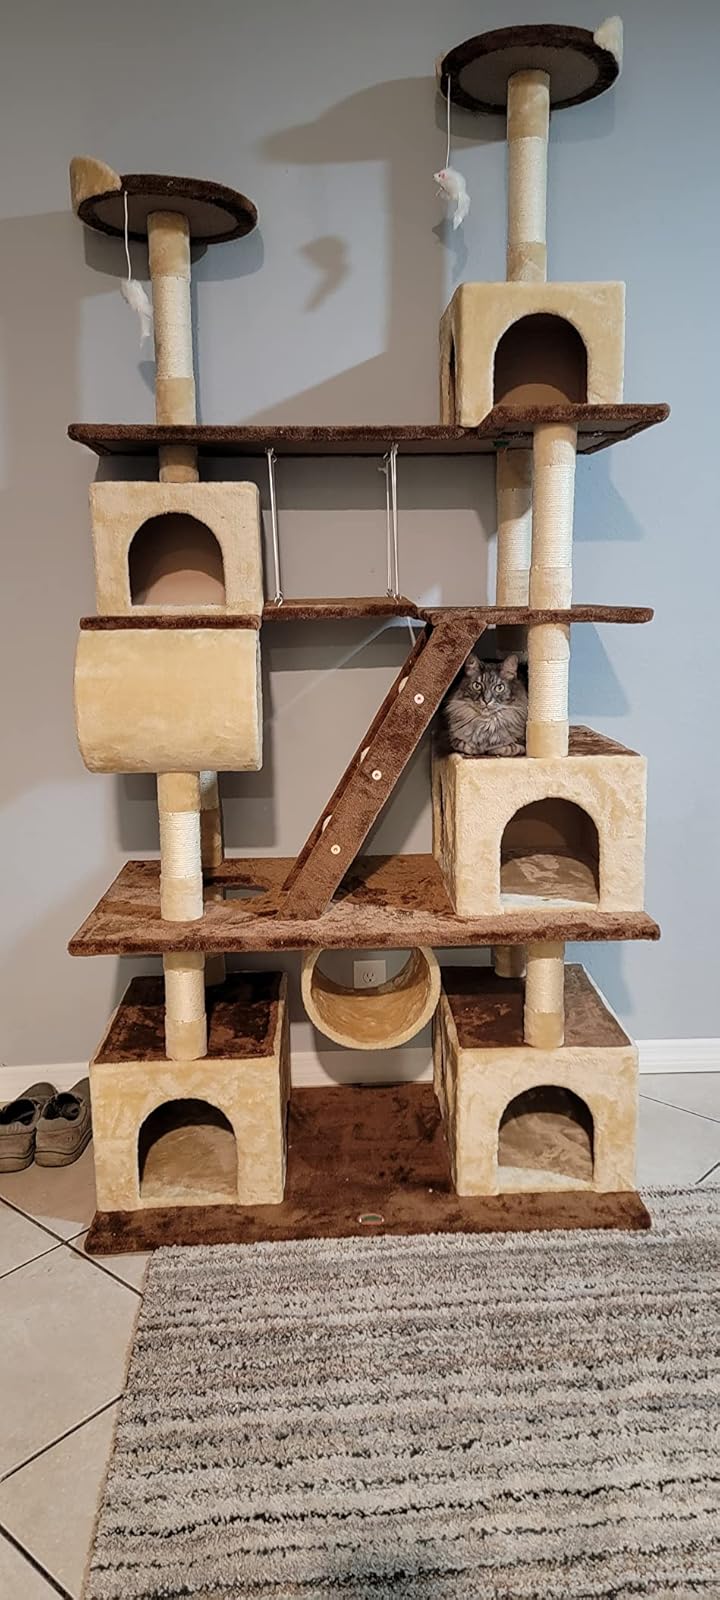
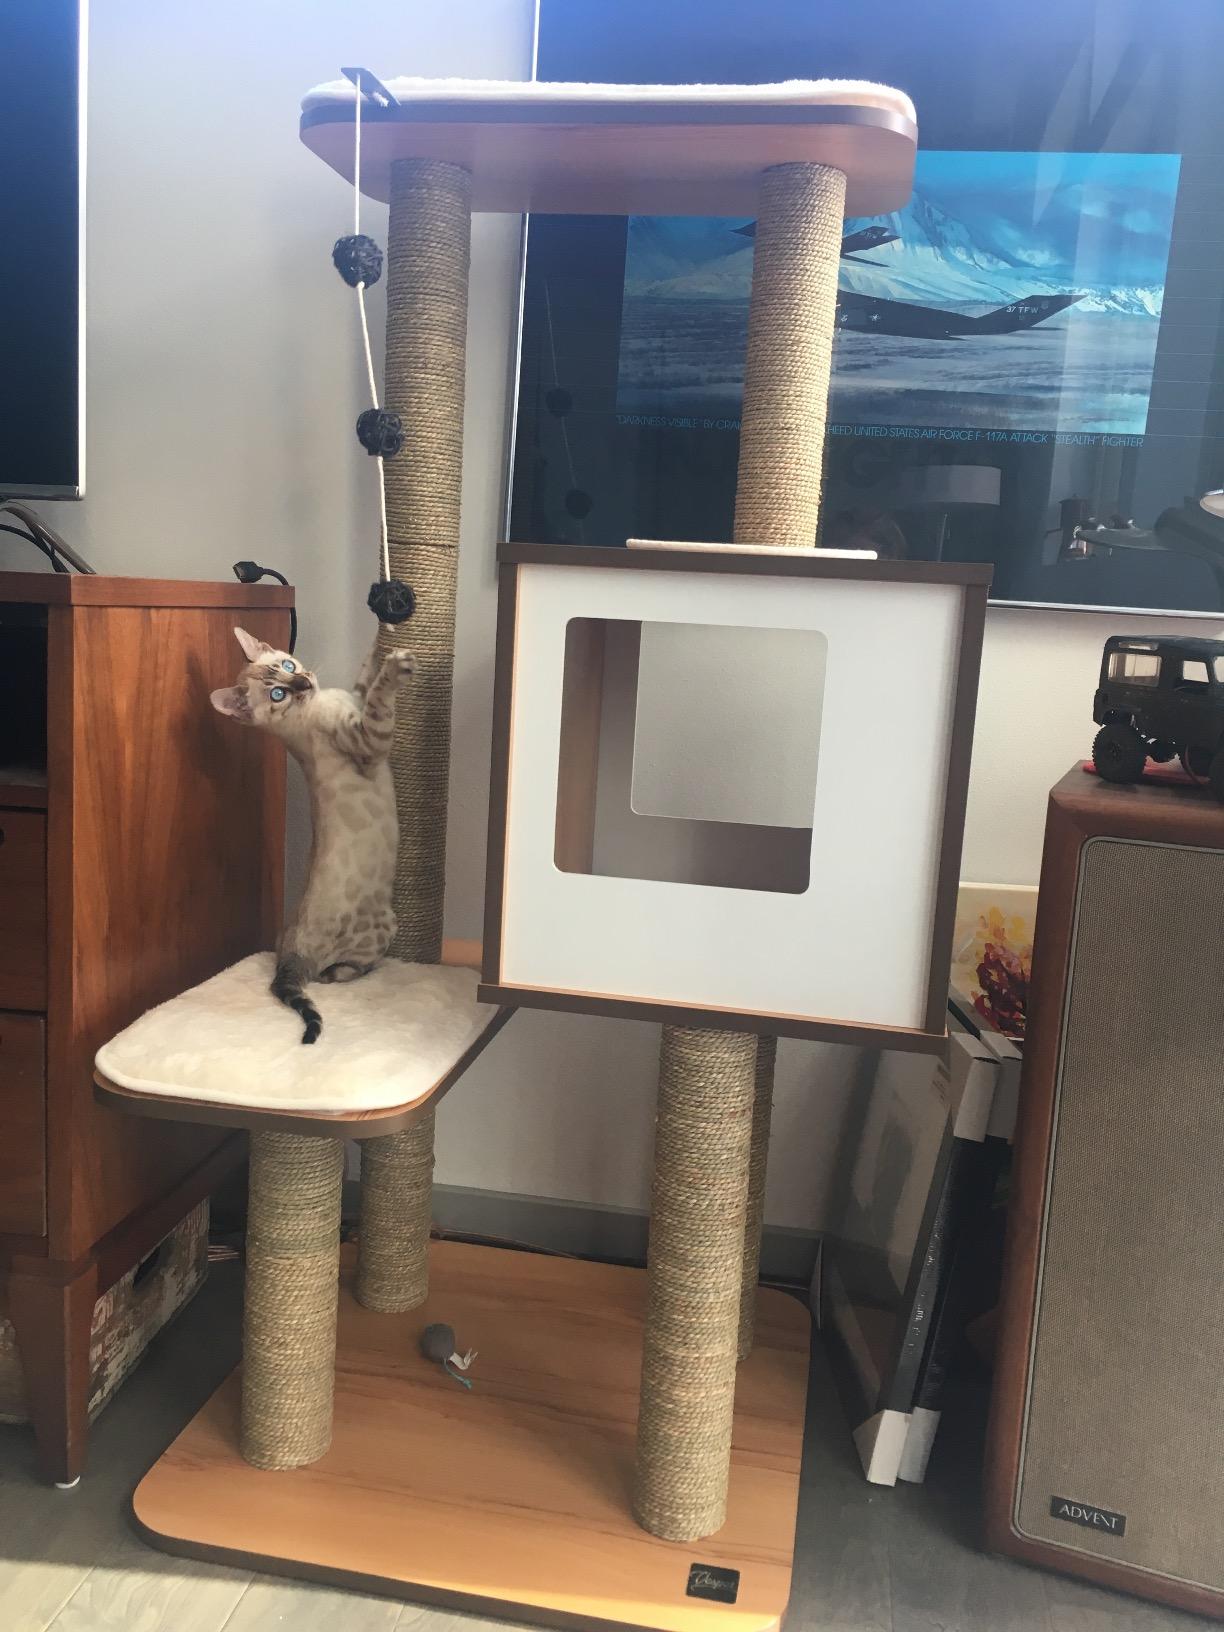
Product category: items_cat tree
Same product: no